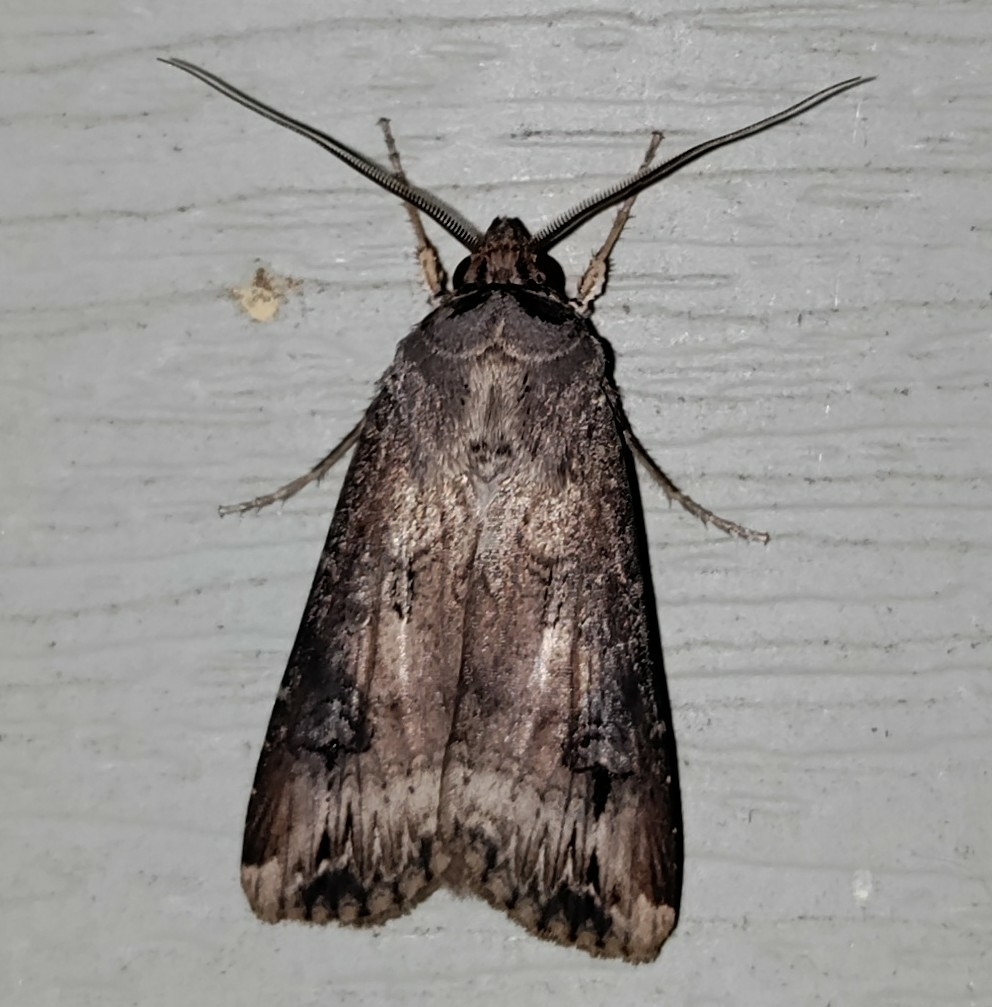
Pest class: cutworms